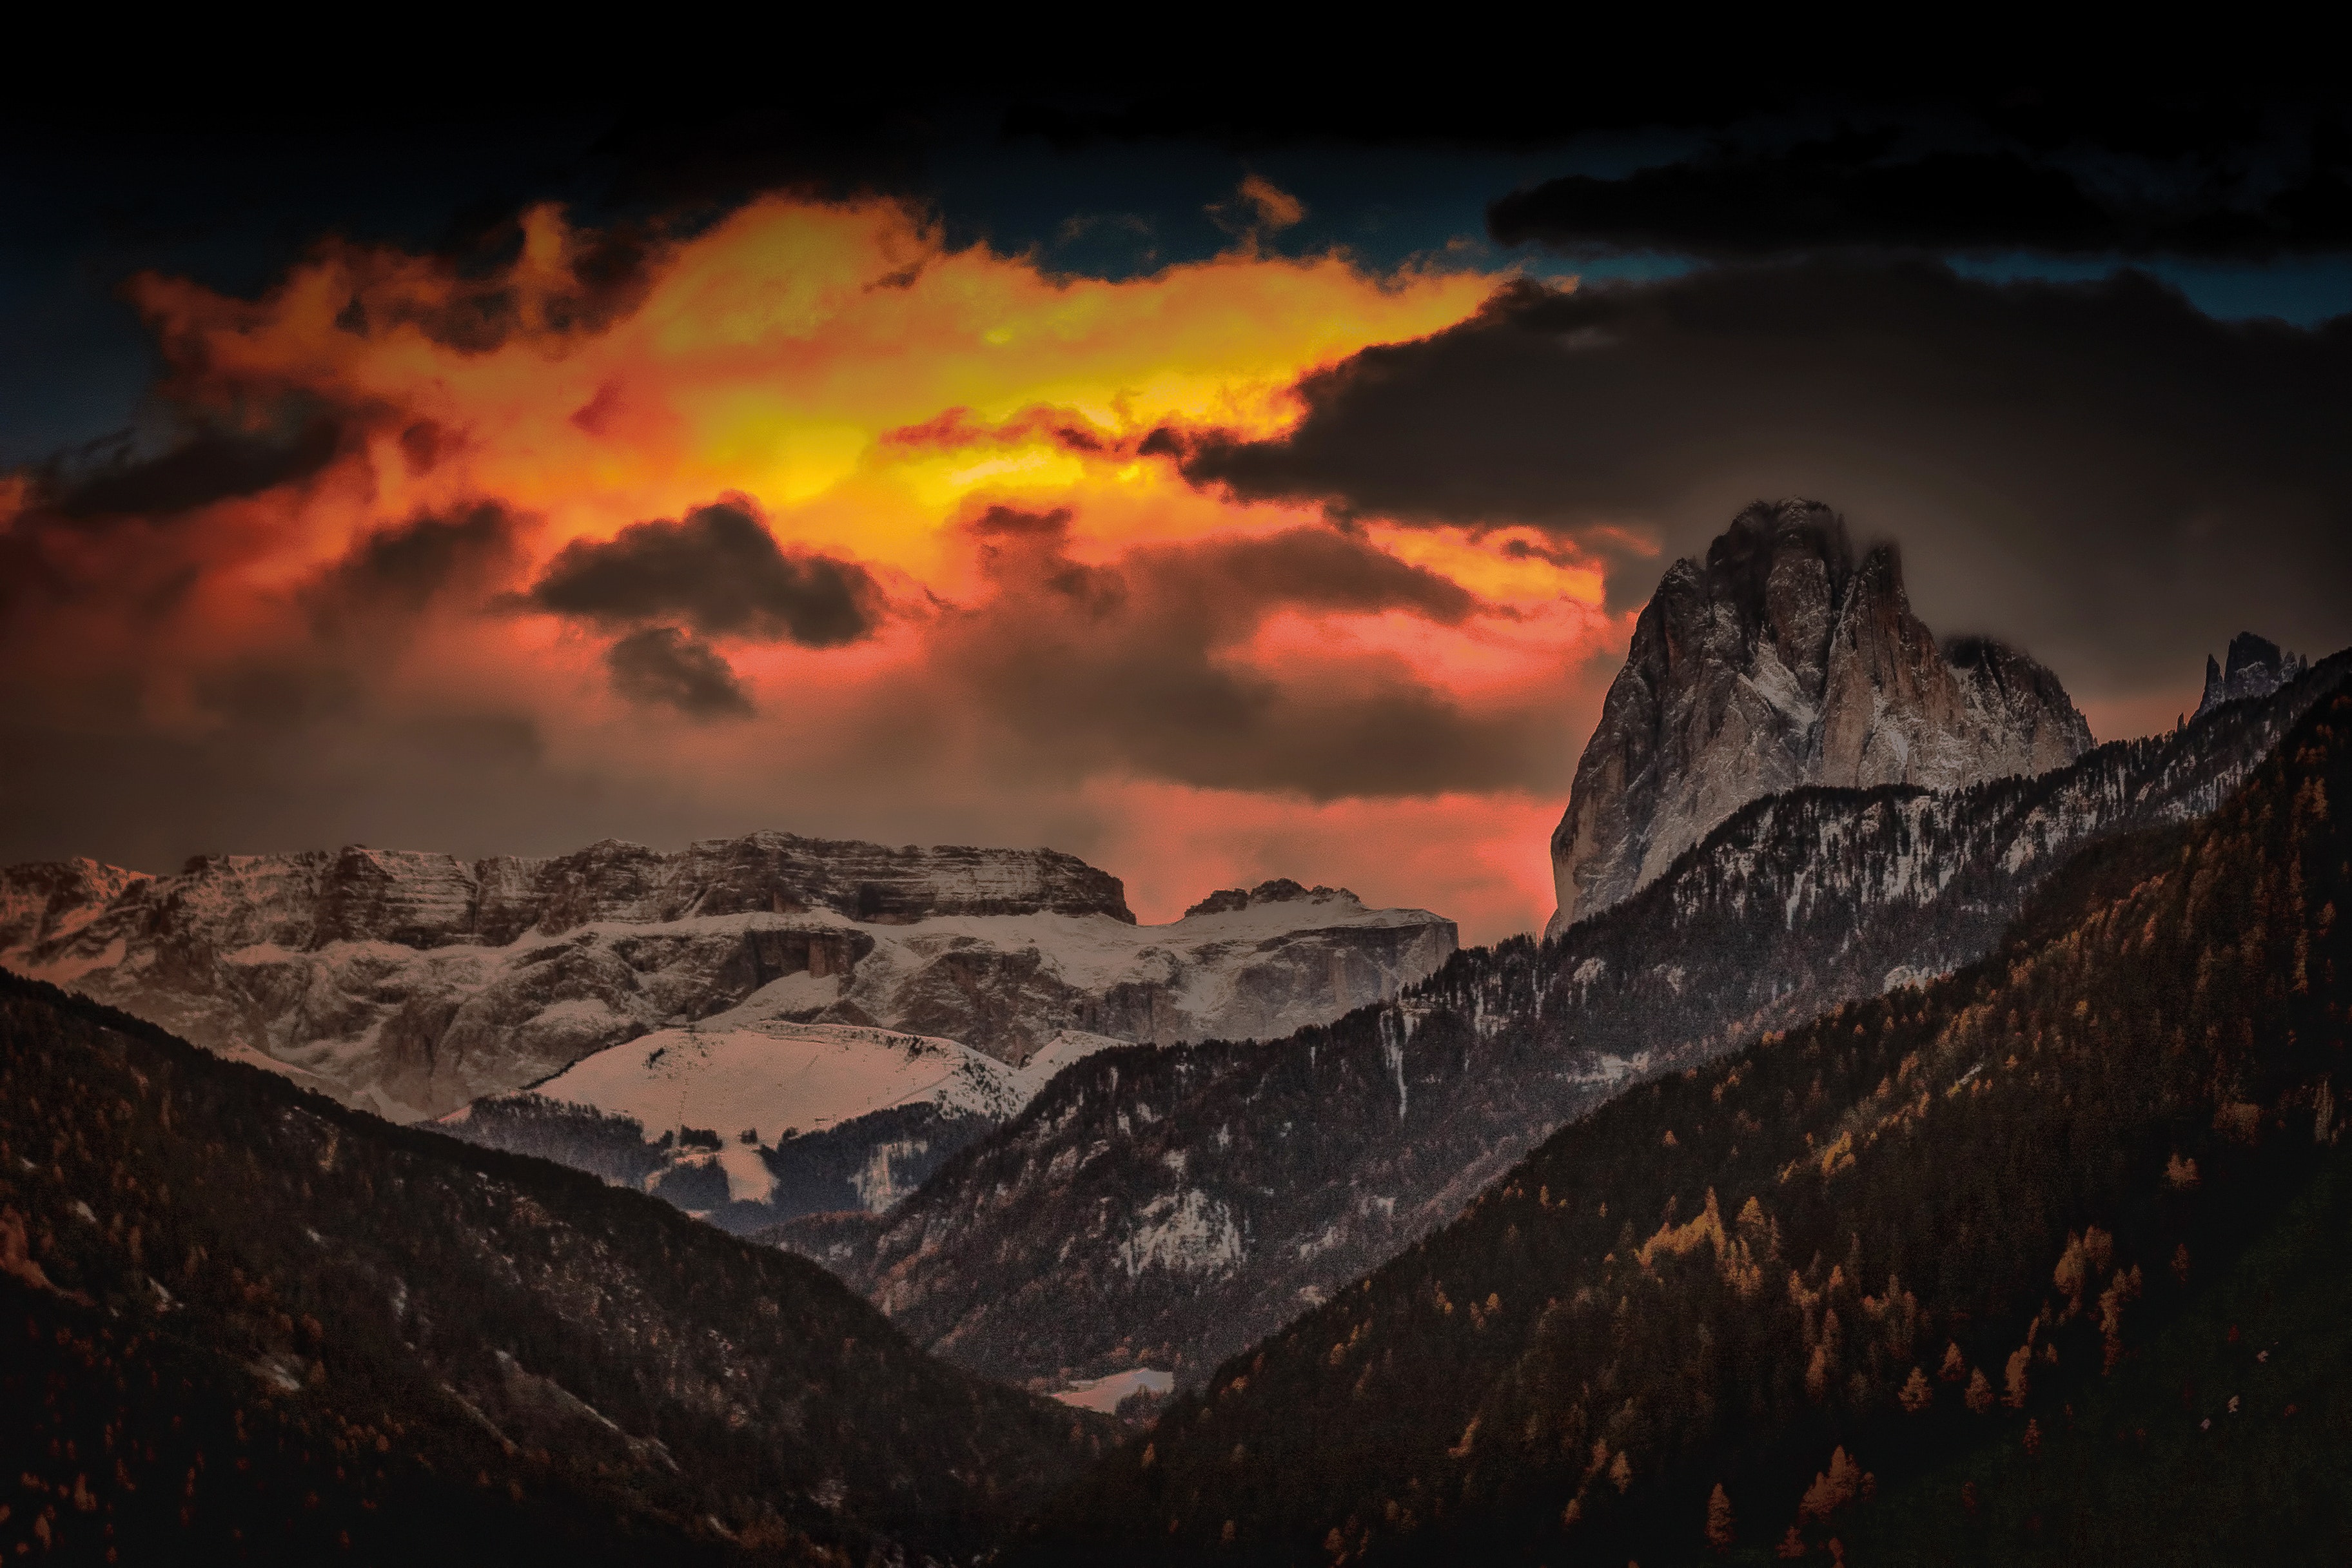
sky, mountainous landforms, mountain, mountain range, cloud, geological phenomenon, atmosphere, dawn, morning, sunrise, meteorological phenomenon, evening, national park, horizon, landscape, mount scenery, alps, sunset, rock, dusk, computer wallpaper, summit, escarpment, formation, afterglow, darkness, fell, glacial landform, massif